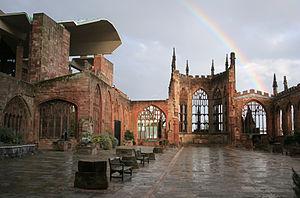
Les ruines de l’ancienne cathédrale Saint-Michel de Coventry avec un arc-en-ciel.
La cathédrale Saint-Michel de Coventry est une cathédrale anglicane située à Coventry, dans les Midlands de l'Ouest, en Angleterre. Elle est l'église-mère du diocèse de Coventry.